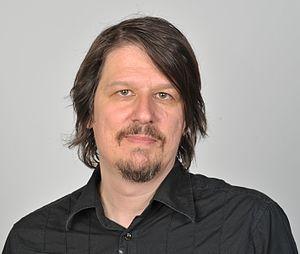
Hannes Salat, de son vrai nom Johannes Salat est un chef décorateur autrichien.